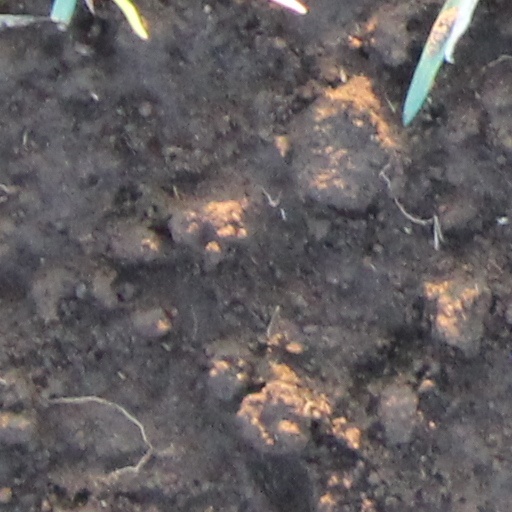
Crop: wheat